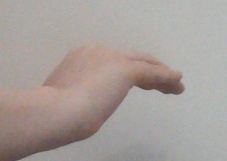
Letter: haa